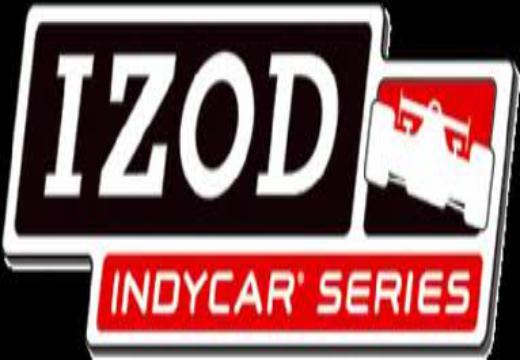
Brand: Izod
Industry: Clothes